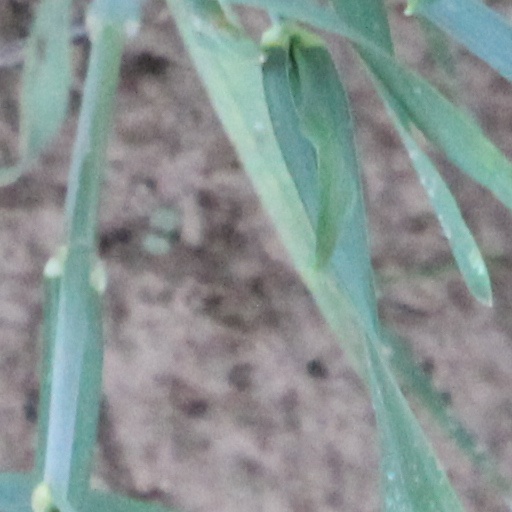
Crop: wheat